Dayton Project

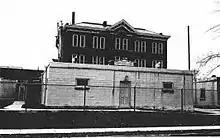
Dayton Project – Unit III in October 1947

Remodeling began on 17 March 1944. The tennis courts were subdivided into multiple rooms. The ceiling was lowered, and heating, air conditioning and air filtration systems were added. One of the greenhouses was converted into a loading dock. The property was enclosed in a barbed wire fence that was floodlit by night, and patrolled around the clock by armed guards; there were 43 guards at Units III and IV. The Production Group began moving in on 1 June. Three guard houses were added, along with a wire fence. Changes to the site were minimized in order to make it easier to restore later. Because it was located in a residential area, efforts were also made to minimize noise and other disruptions.